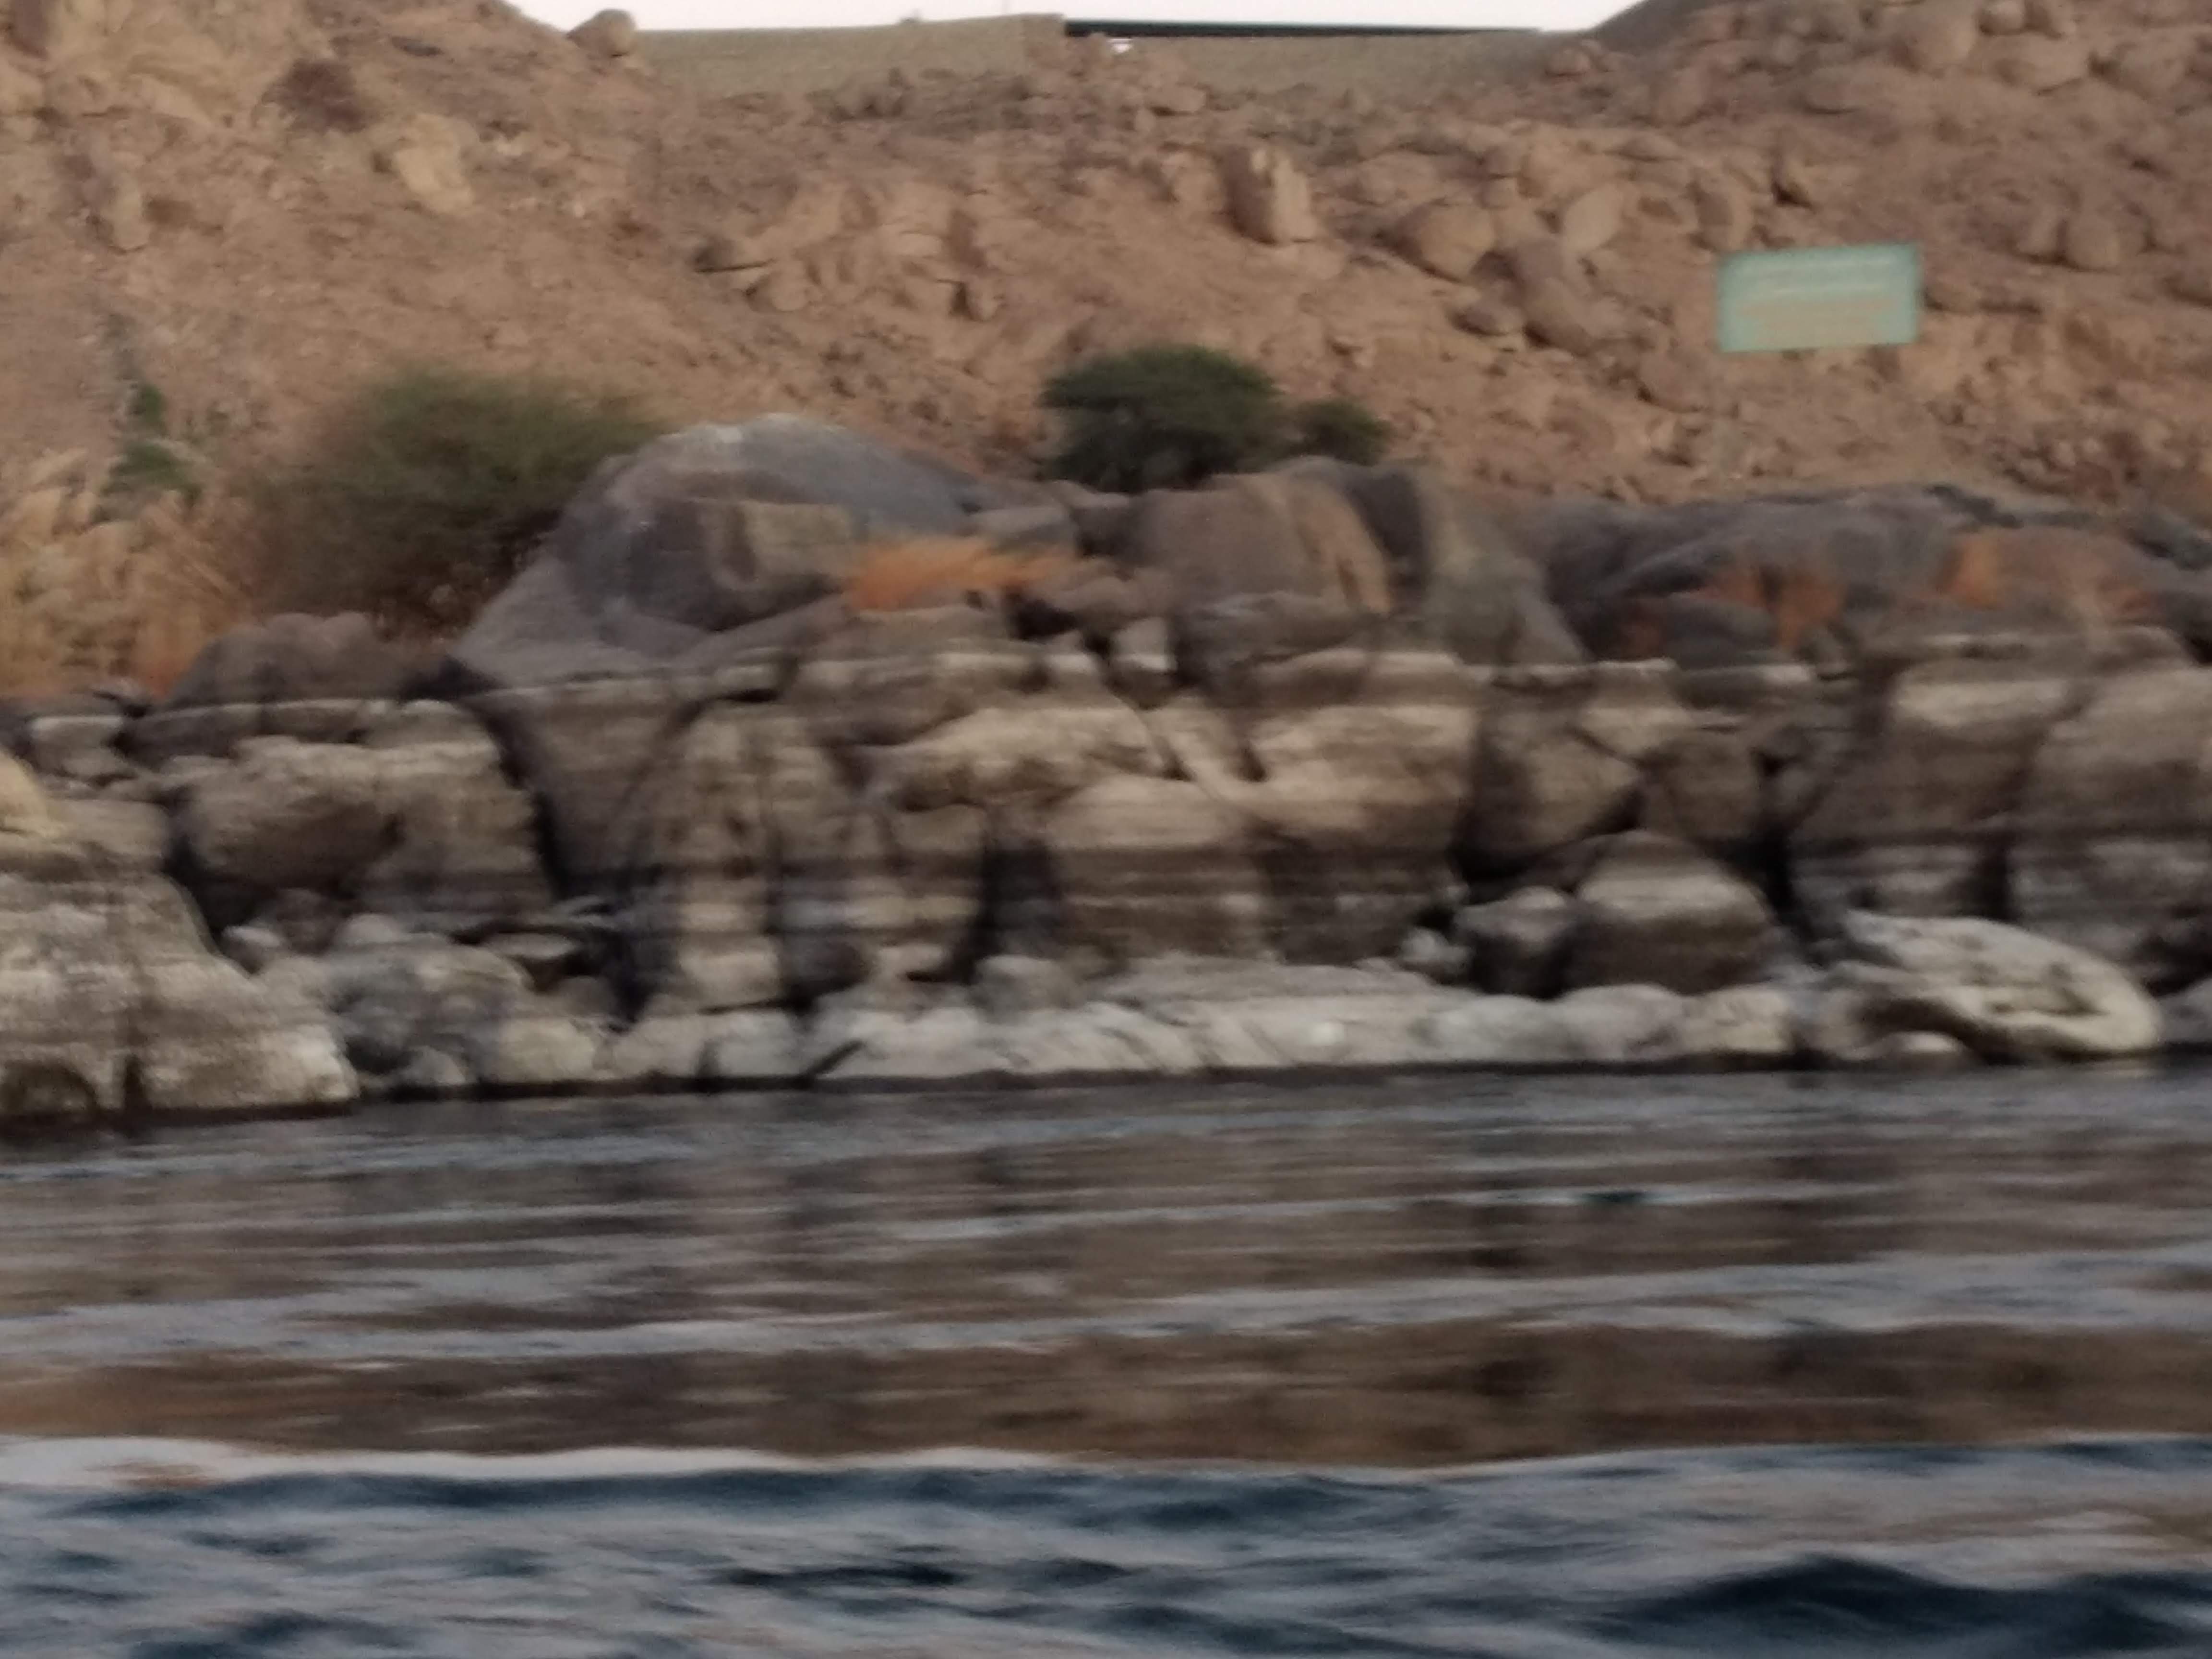
river nile, Nuba, aswan, egypt, rock, formation, outcrop, bedrock, geology, badlands, boulder, geological phenomenon, sea, wildlife, cliff, river, wadi, terrain